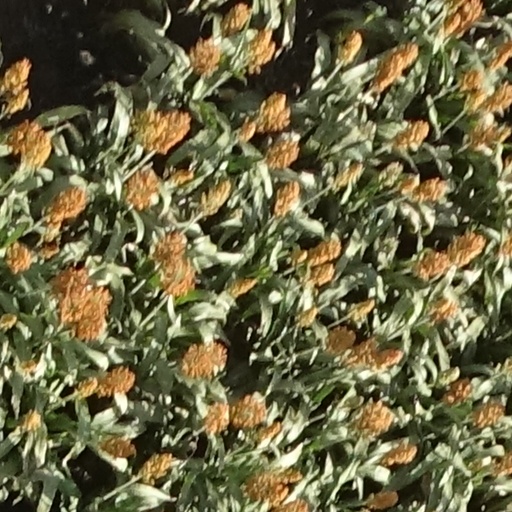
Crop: sorghum